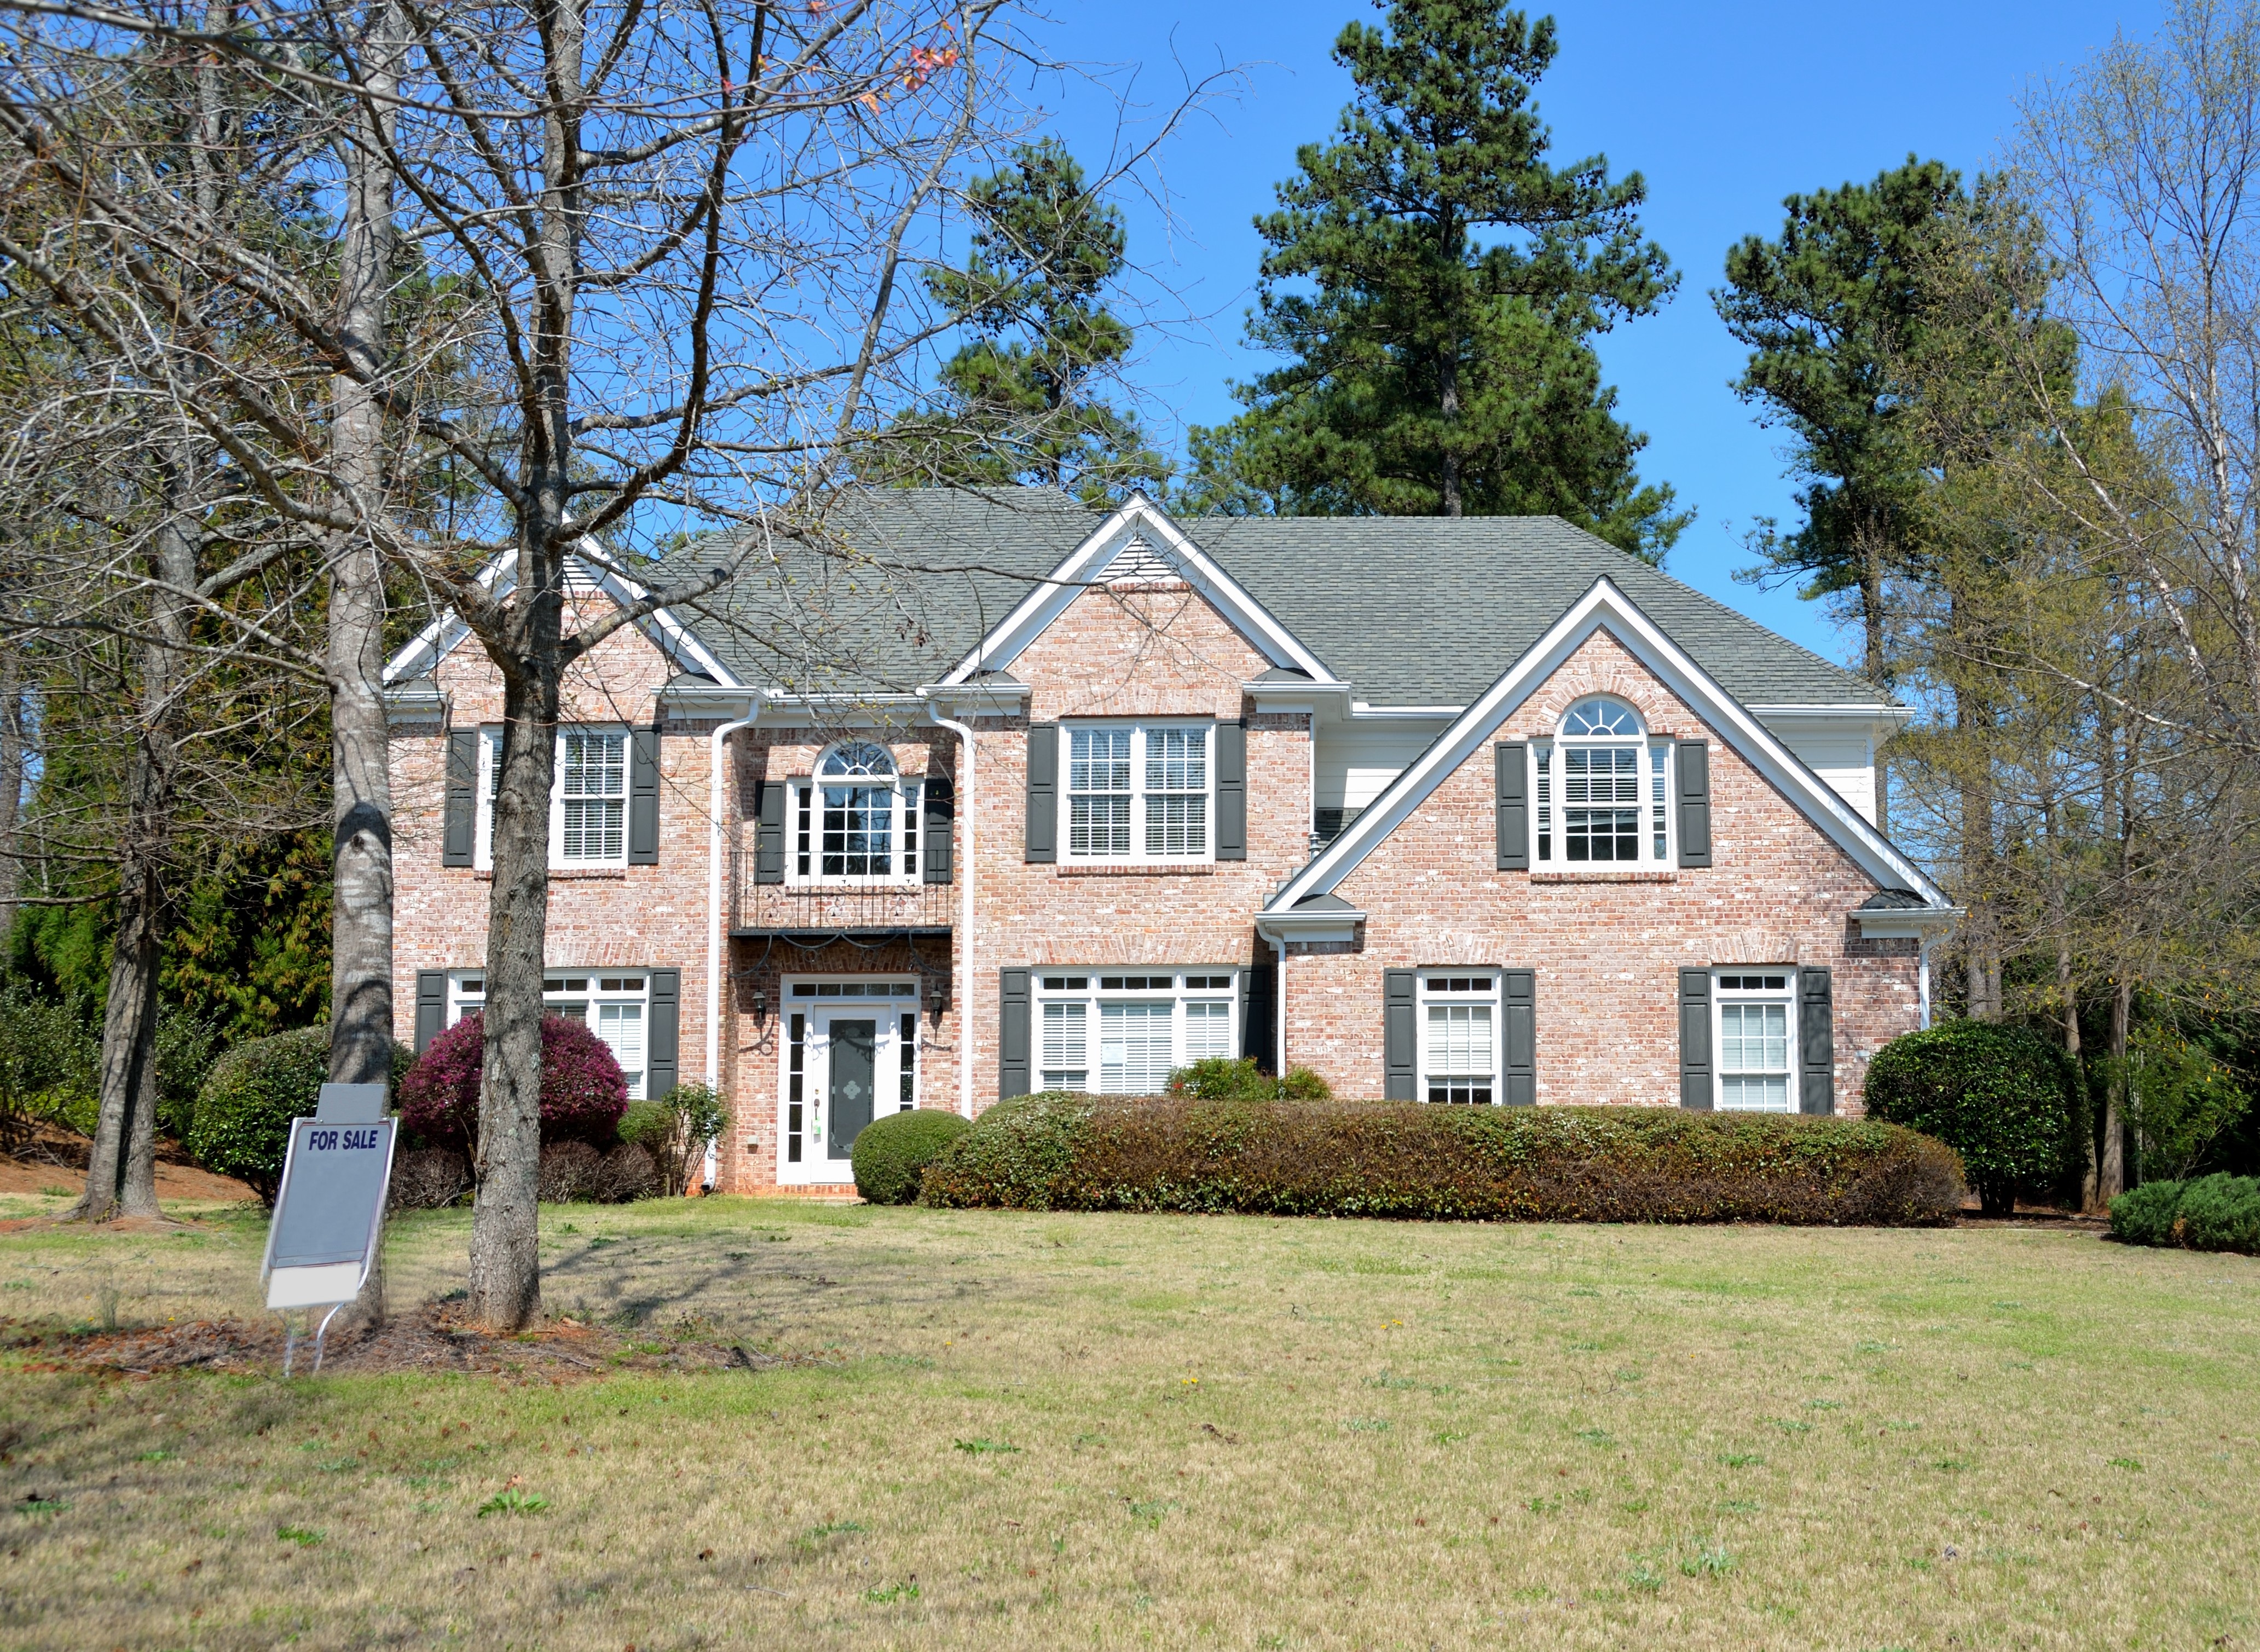
architecture, farm, lawn, house, roof, building, home, suburb, sign, cottage, backyard, property, farmhouse, plantation, estate, yard, sell, siding, manor house, real estate, residential area